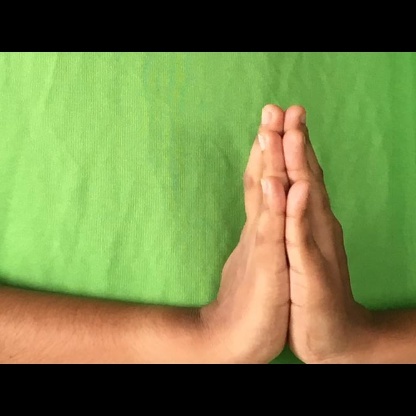
Mudra: Anjali